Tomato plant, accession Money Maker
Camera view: bottom (45 deg); turntable rotation: 330 degrees
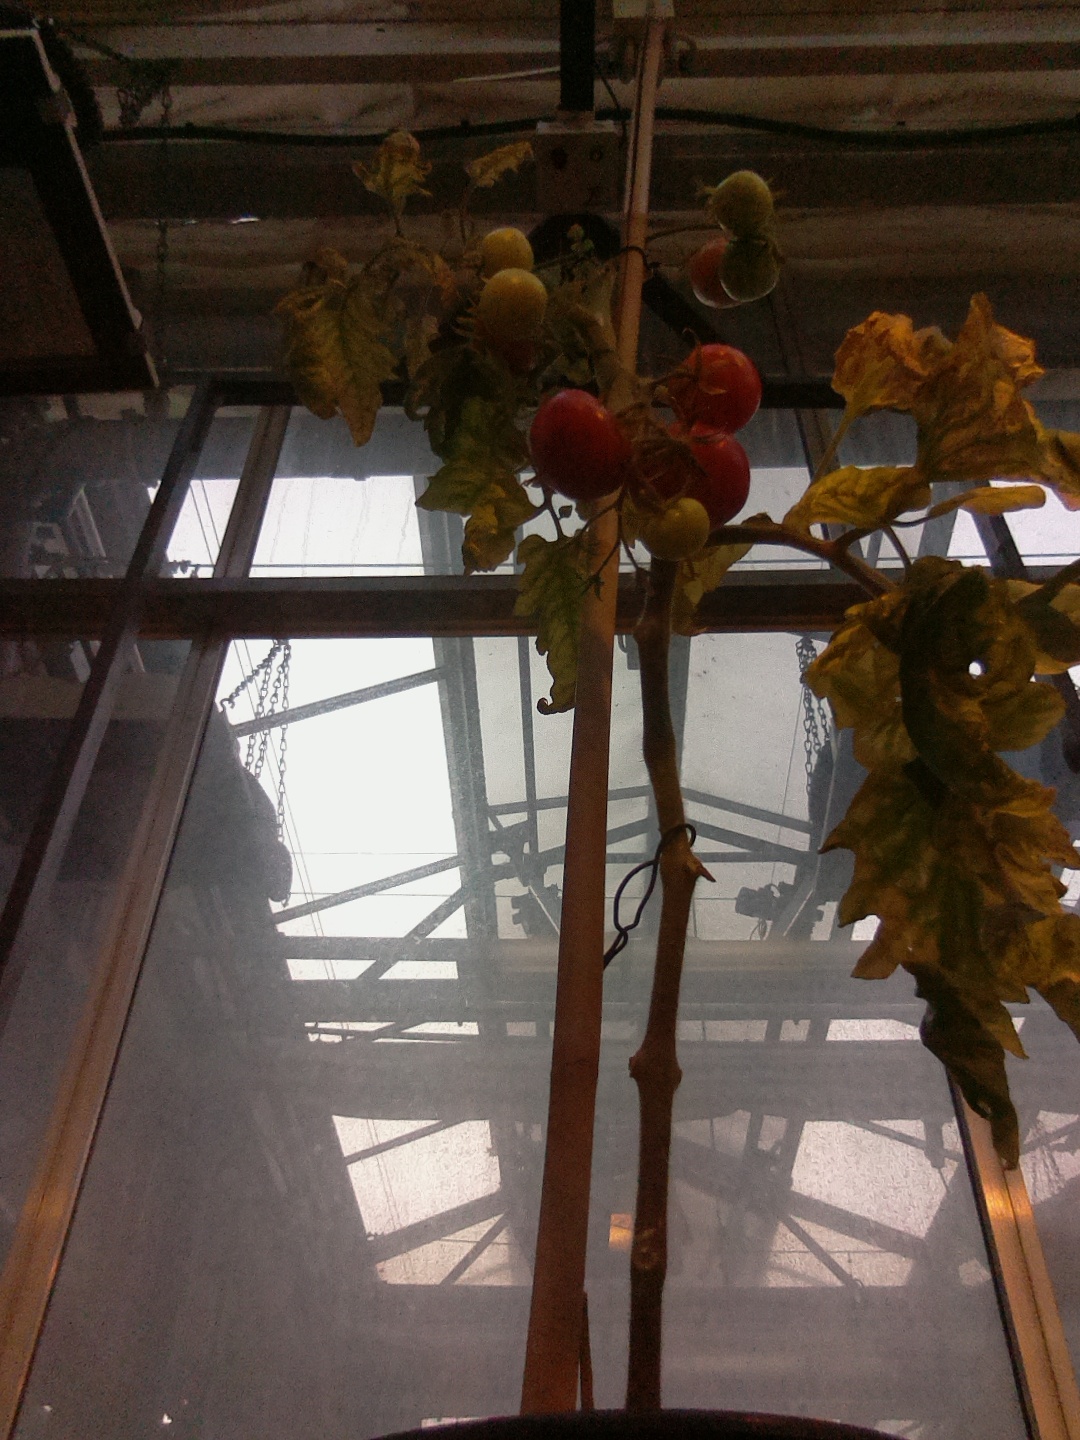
BBCH growth stage 84: 40%-50% of fruits show typical fully ripe color